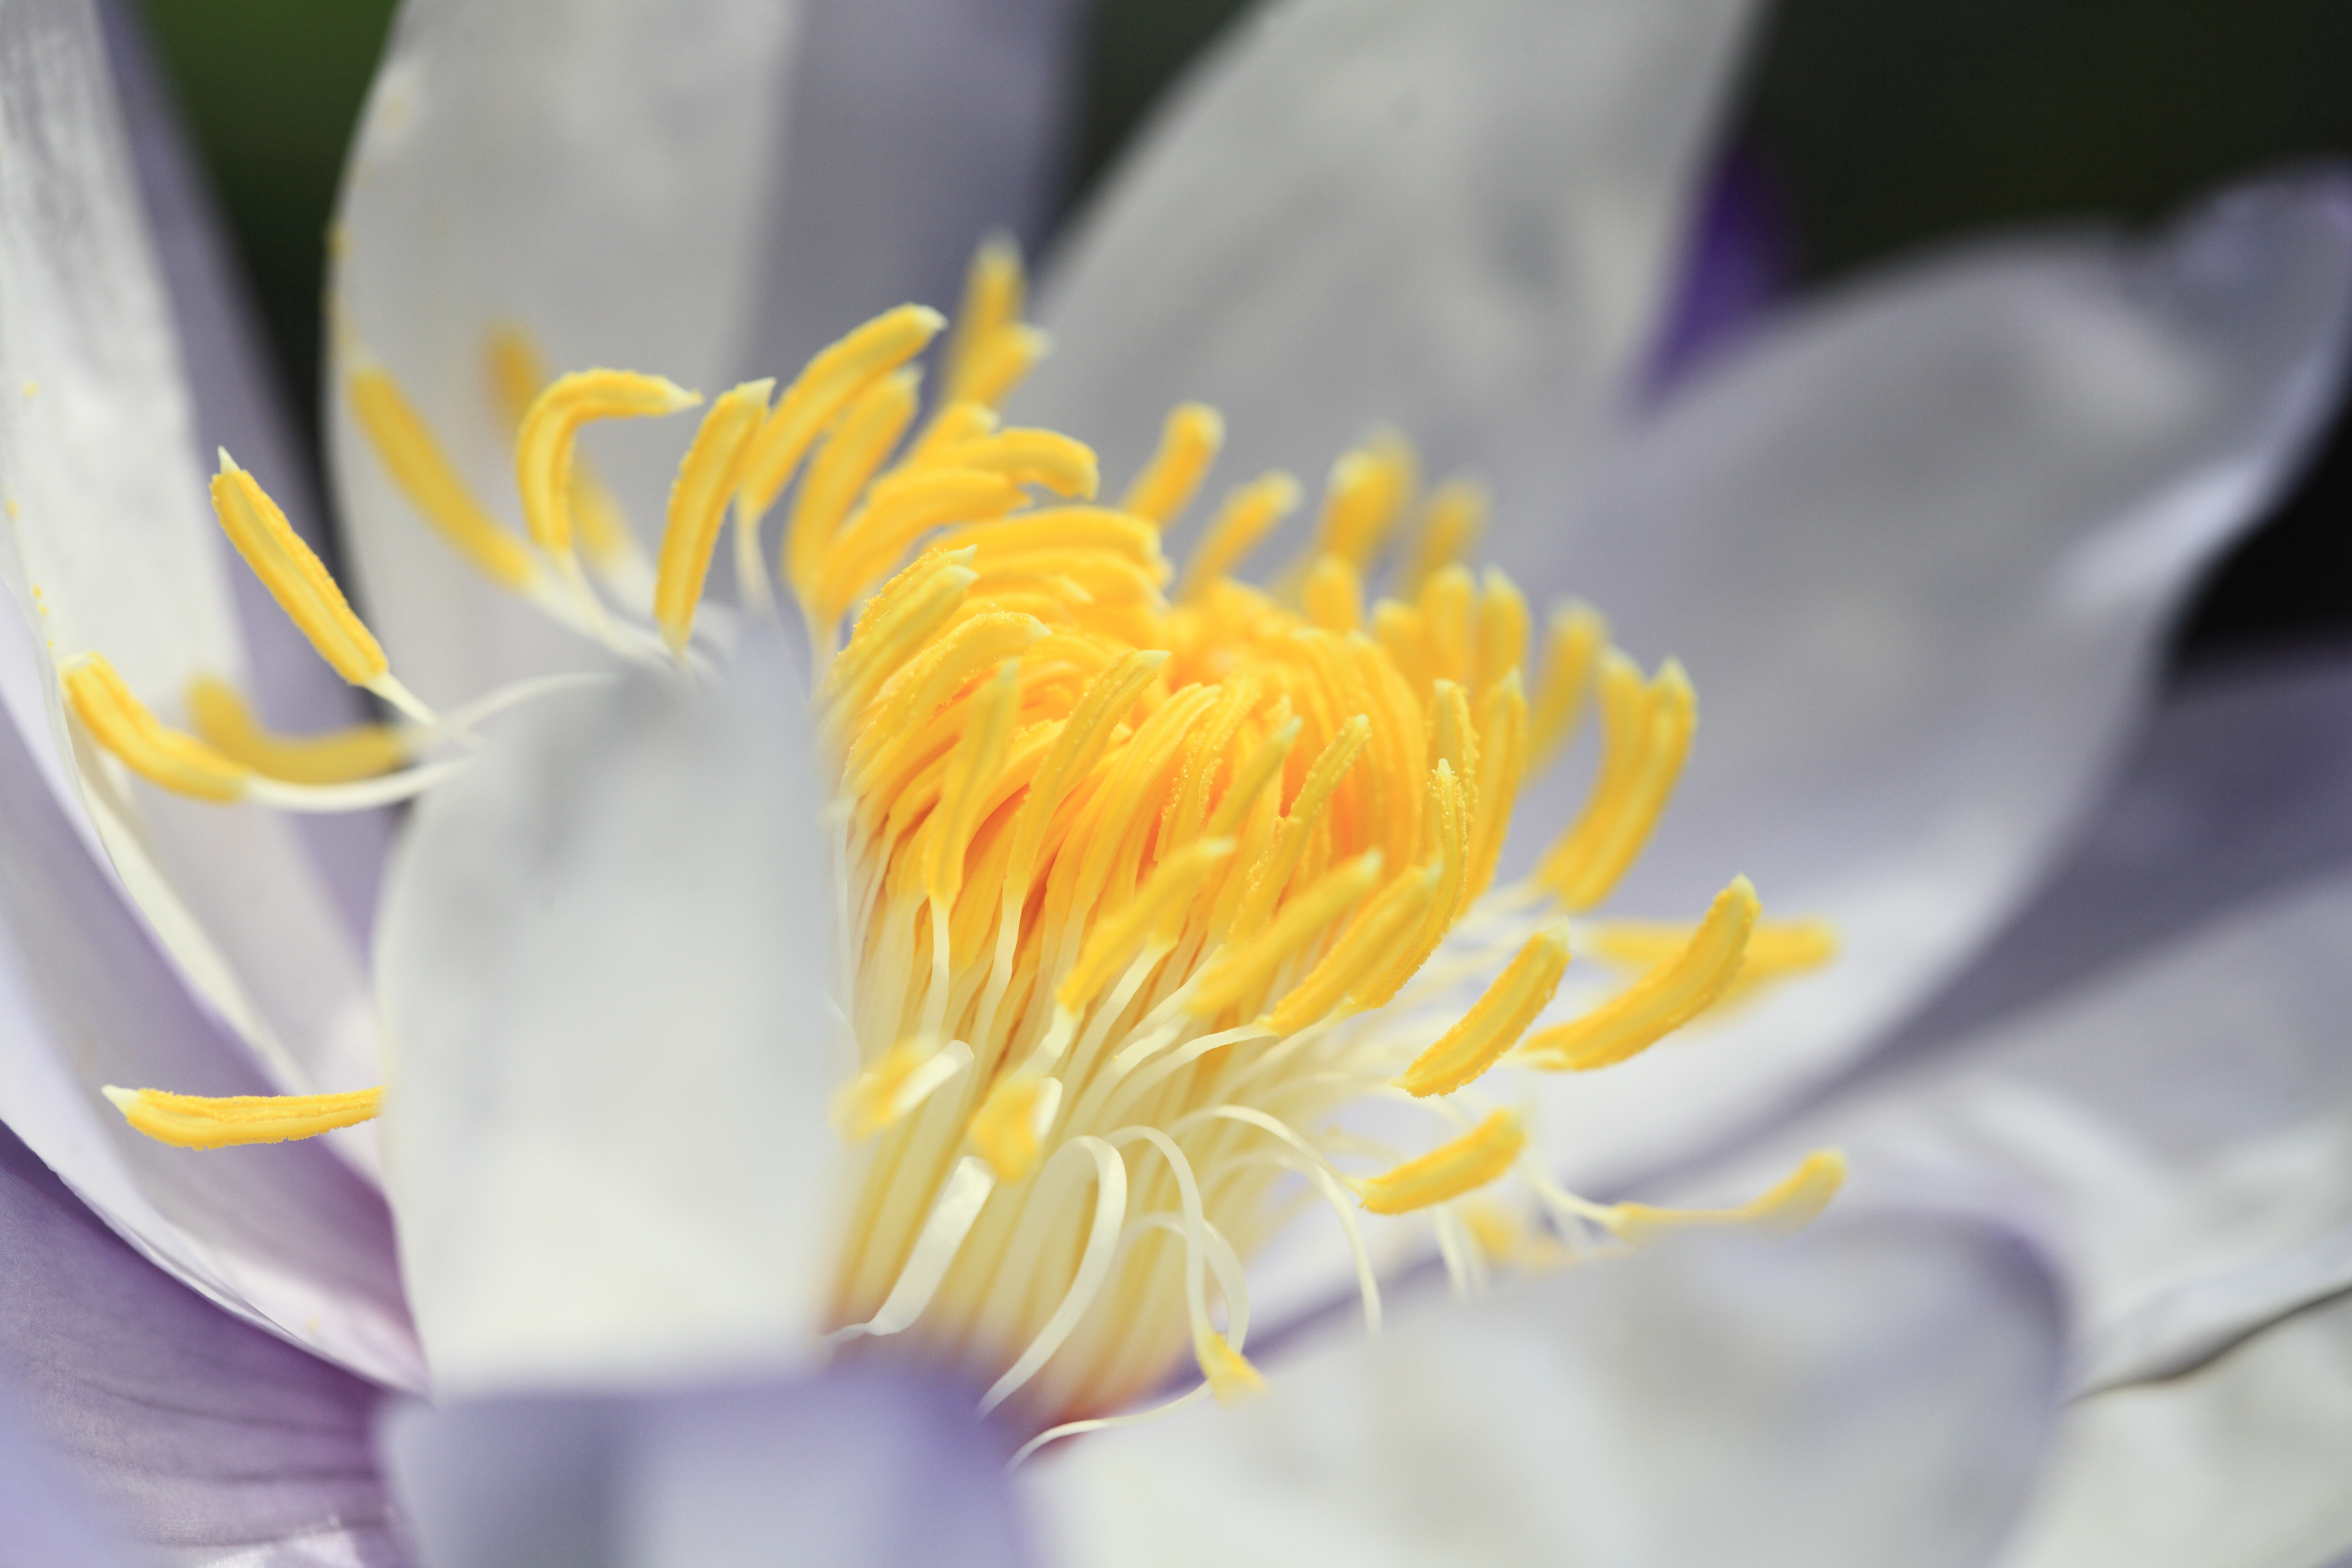
blossom, plant, flower, petal, pollen, high, botany, yellow, flora, wildflower, close up, 5d, hires, crocus, markii, hi, res, resolution, waterlily, shizuoka, nymphaea, kakegawa, kachoen, macro photography, flowering plant, land plant